Electric guitar

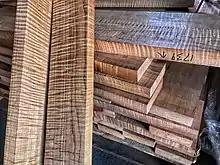
Roasted Maple guitar neck blanks with flame figure before shaping

Electric guitar necks vary in composition and shape. The primary metric of guitar necks is the "scale length", which is the vibrating length of the strings from nut to bridge. A typical Fender guitar uses a scale length, while Gibson uses a scale length in their "Les Paul". While the scale length of the Les Paul is often described as 24.75 inches, it has varied through the years by as much as a half inch.